The Food Wife

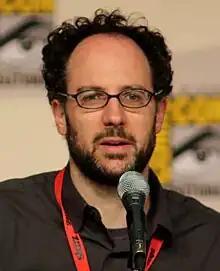
Staff member Matt Selman wrote the episode.

"The Food Wife" was written by executive producer of "The Simpsons" Matt Selman. The writing process began around September 2010. According to Selman, the episode mainly revolves around Homer and Marge competing about who is perceived as the most fun by Bart and Lisa, a situation that he thinks parents can identify with in real-life. The episode also focuses heavily on foodies and food blogs. Selman said in an interview with "New York" magazine's Grub Street publication that the foodie culture is "just a world that I always thought was funny and fascinating. The idea of food as not only something you enjoy eating, but as something that you are so passionate about that you're kind of bragging about it. 'I'm the one who discovered this particular Korean pork-neck soup restaurant,' and you can kind of claim that as yours. The blogging just feeds into that kind of territorial element that I always thought was inherently funny. And when I write "Simpsons" episodes, I try to start with a world I think is funny, and think, 'What's a good story we can tell in that world, using the characters that we have?'"